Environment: real
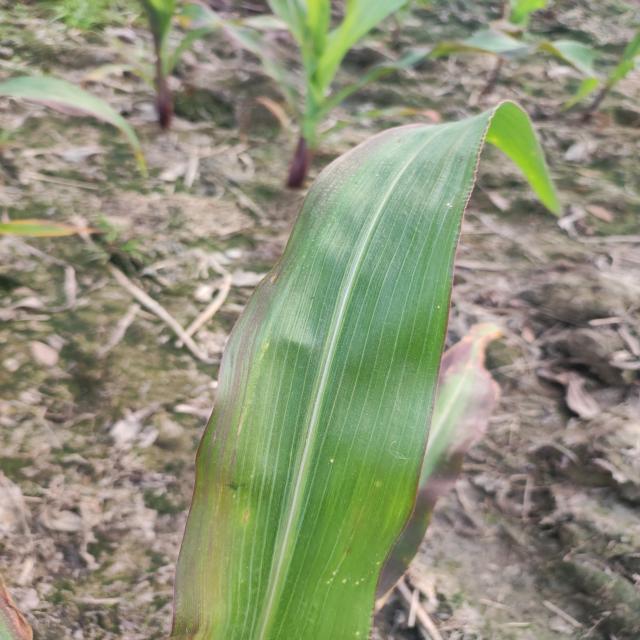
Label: phosphorus_deficiency